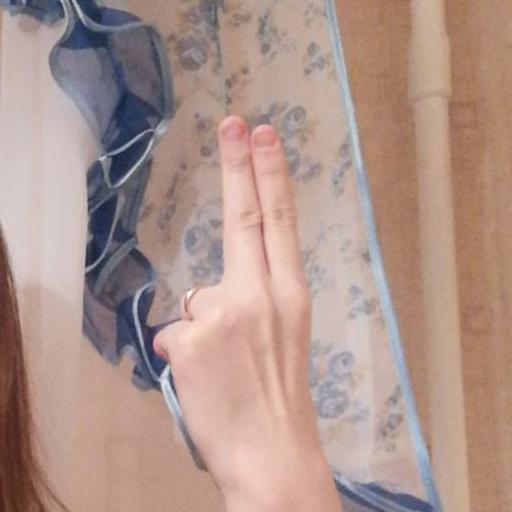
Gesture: two_up_inverted